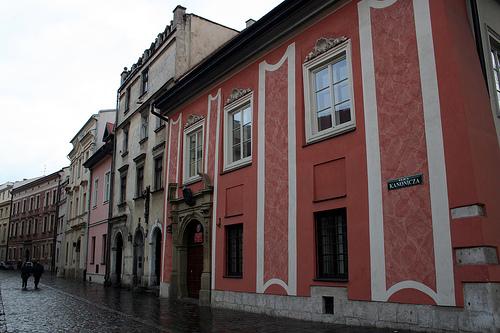
Weather: rain or strom